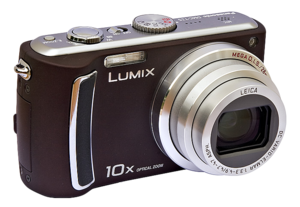
APN Panasonic Lumix TZ5